Jacob Gould Schurman

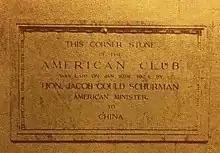
The cornerstone of the Shanghai American Club laid by Schurman in 1924

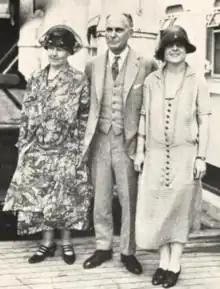
Schurman with his wife and youngest daughter Dorothy Schurman Hawes in 1925

He was the chairman of the First United States Philippine Commission in 1899, and wrote a part of the official report to Congress and "Philippine Affairs--A Retrospect and an Outlook" (1902). With J. E. Creighton and James Seth he founded in 1892 "The Philosophical Review". He also wrote " Kantian Ethics and the Ethics of Evolution" (1881); "The Ethical Import of Darwinism" (1888); "Belief in God" (1890), and "Agnosticism and Religion" (1896).